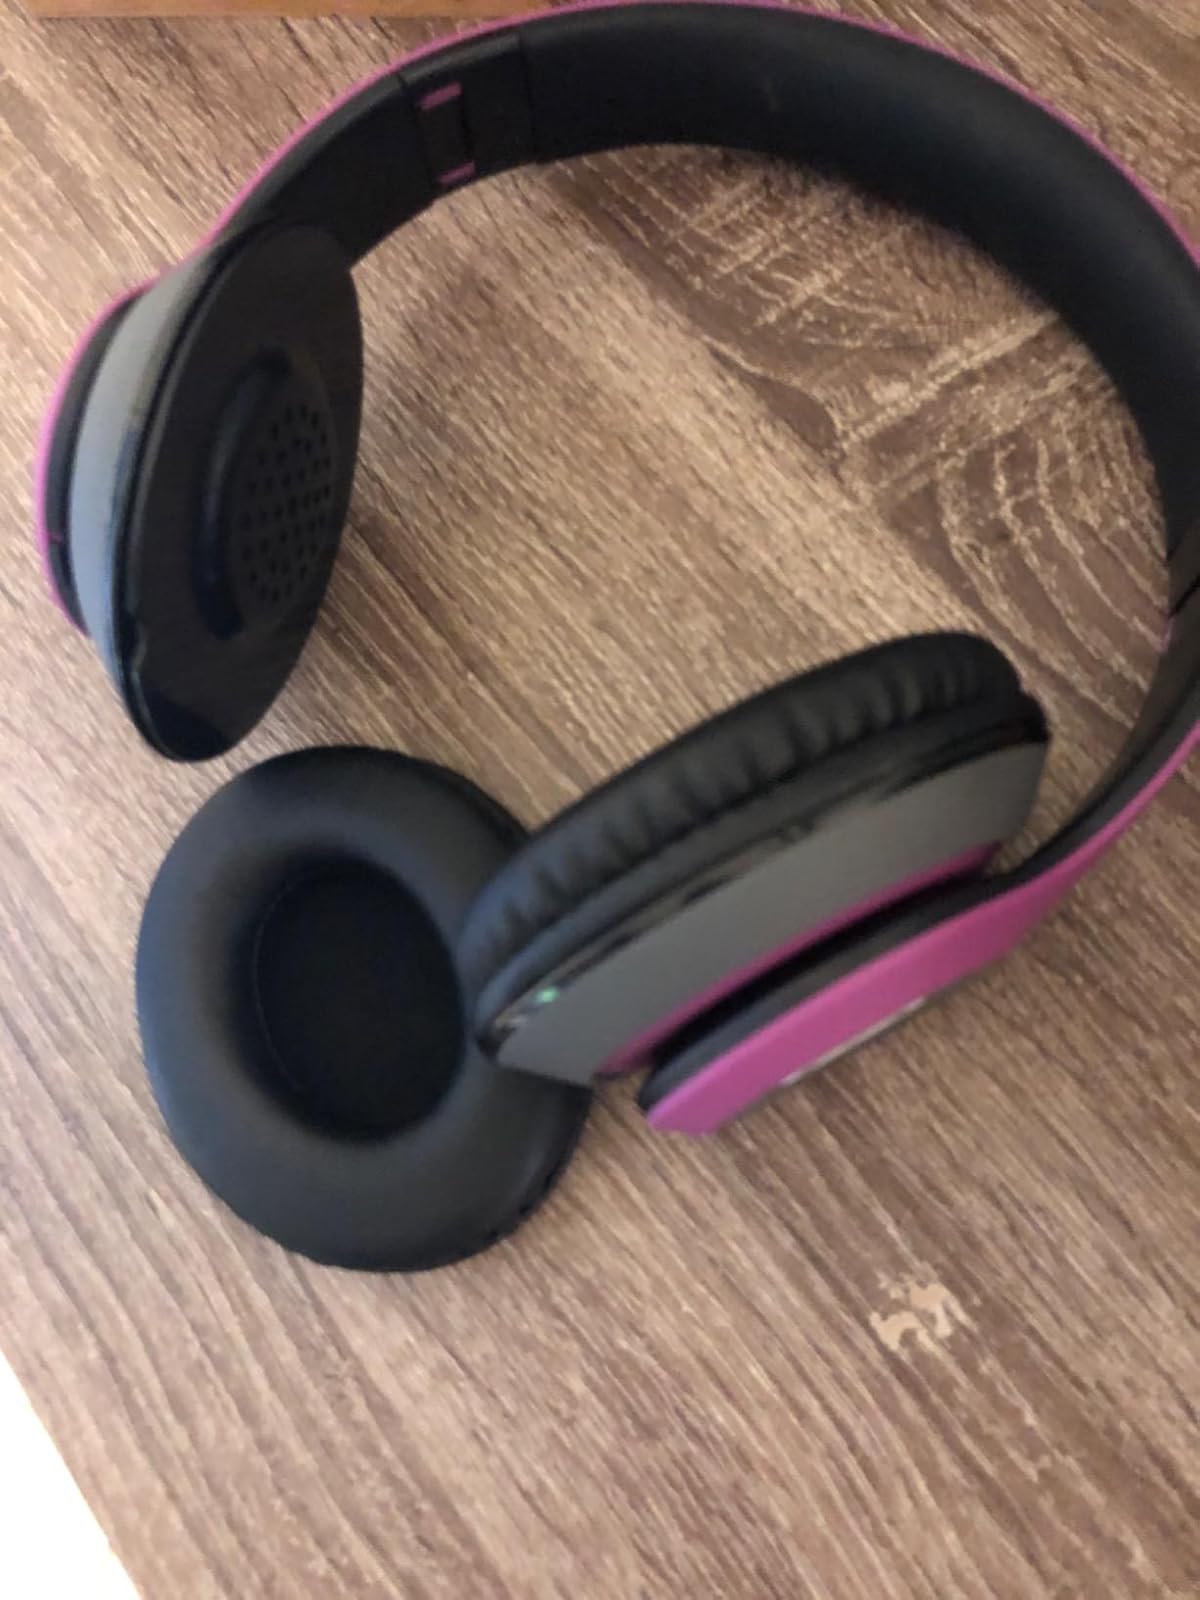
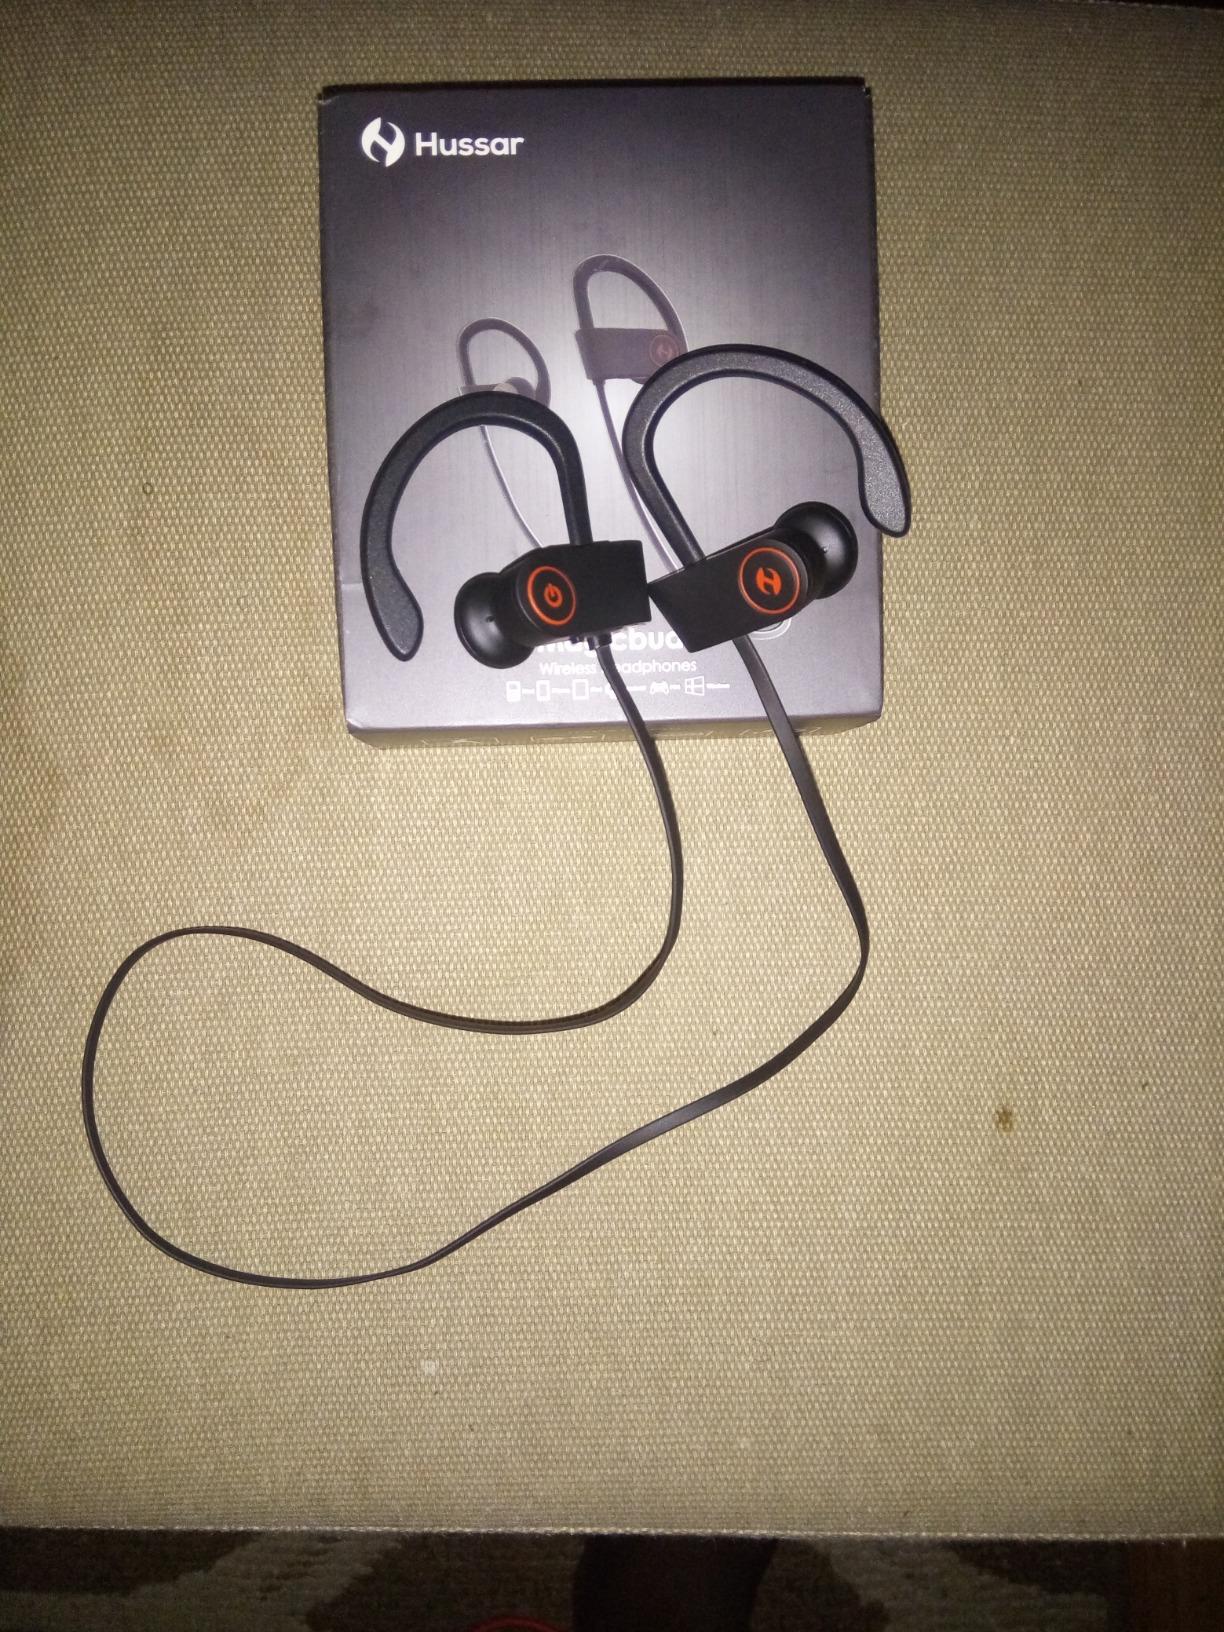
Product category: headphones
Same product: no